Jules Sedney

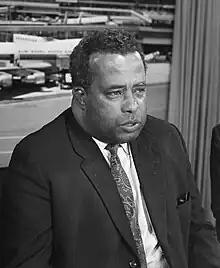
Sedney in 1973

Jules Sedney (28 September 192218 June 2020) was a Surinamese politician, and Prime Minister of Suriname from 20 November 1969 to 24 December 1973. In 1980, he became governor of the Central Bank of Suriname, but had to flee the country in 1983 after a dispute with Dési Bouterse. Sedney returned to Suriname in 1989.